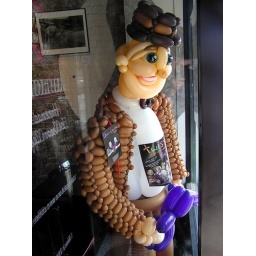
Advertising a film across the street at the Coolidge Corner Theatre. Seen in the window of J.P.Licks Ice Cream Parlor